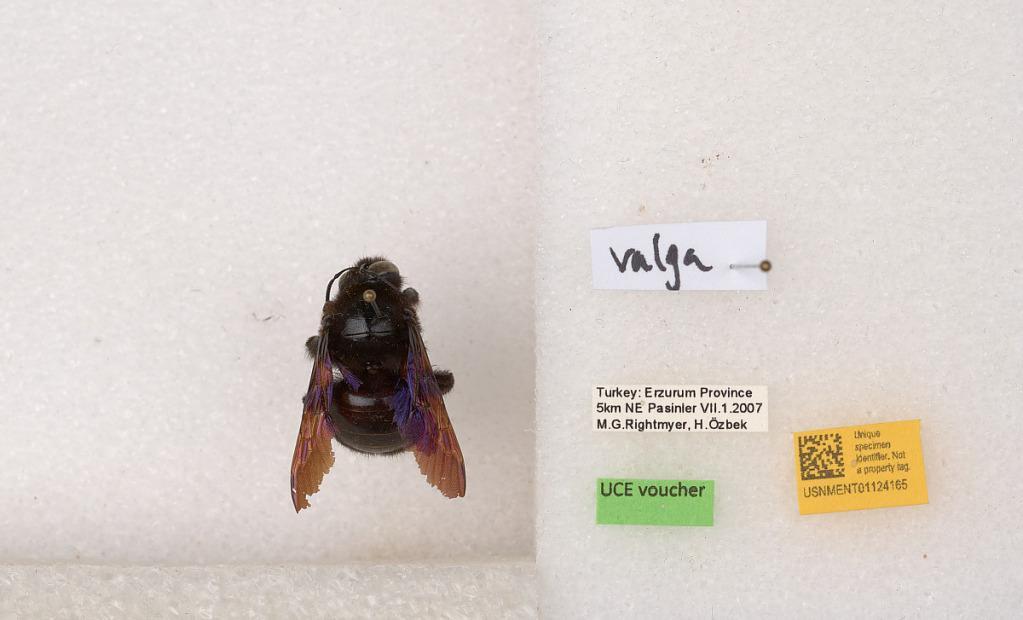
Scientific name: Xylocopa (Xylocopa) valga Gerstäcker
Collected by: M. Rightmyer & H. Ozbek
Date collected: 2007-7-1
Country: Turkey
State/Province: Erzurum
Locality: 5 km NE Pasinler